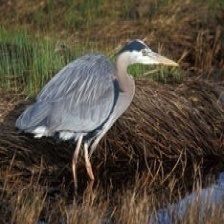
Species: BLUE HERON
Scientific name: ARDEA HERODIAS
ImageNet parent category: little_blue_heron